Newbee

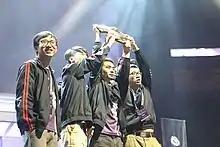
Newbee after winning The International 2014

Newbee was founded by Zhang "Xiao8" Ning and is sponsored by billionaire Wang "Niuwa" Yue. It emerged in early 2014 during the Chinese reshuffle. Originally dubbed "Dream Team 2", the rumors started after captain Zhang "xiao8" Ning made a post on his QQ micro-blogging page, saying "New start in 2014 after 3 years in LGD", forever Dream 5." The rumors later placed Zhang "Mu" Pan, Zeng "Faith" Hongda, Chen "Hao" Zhihao and Wong "ChuaN" Hock Chuan in the team together with xiao8. However, at last, on 23 February 2014, ACE Dota organization announced dubbed team "Newbee" consisted of xiao8, Mu, Hao, Zhou "KingJ" Yang and Gong "ZSMJ" Jian. Then Wang "Banana" Jiao transferred to the team, replacing ZSMJ and Wang "SanSheng" Zhaohui joins the team, replacing KingJ. Tong "mikasa" Junjie became the coach of this team and former Noah's Ark player Li "Li" Peng was the team's leader.